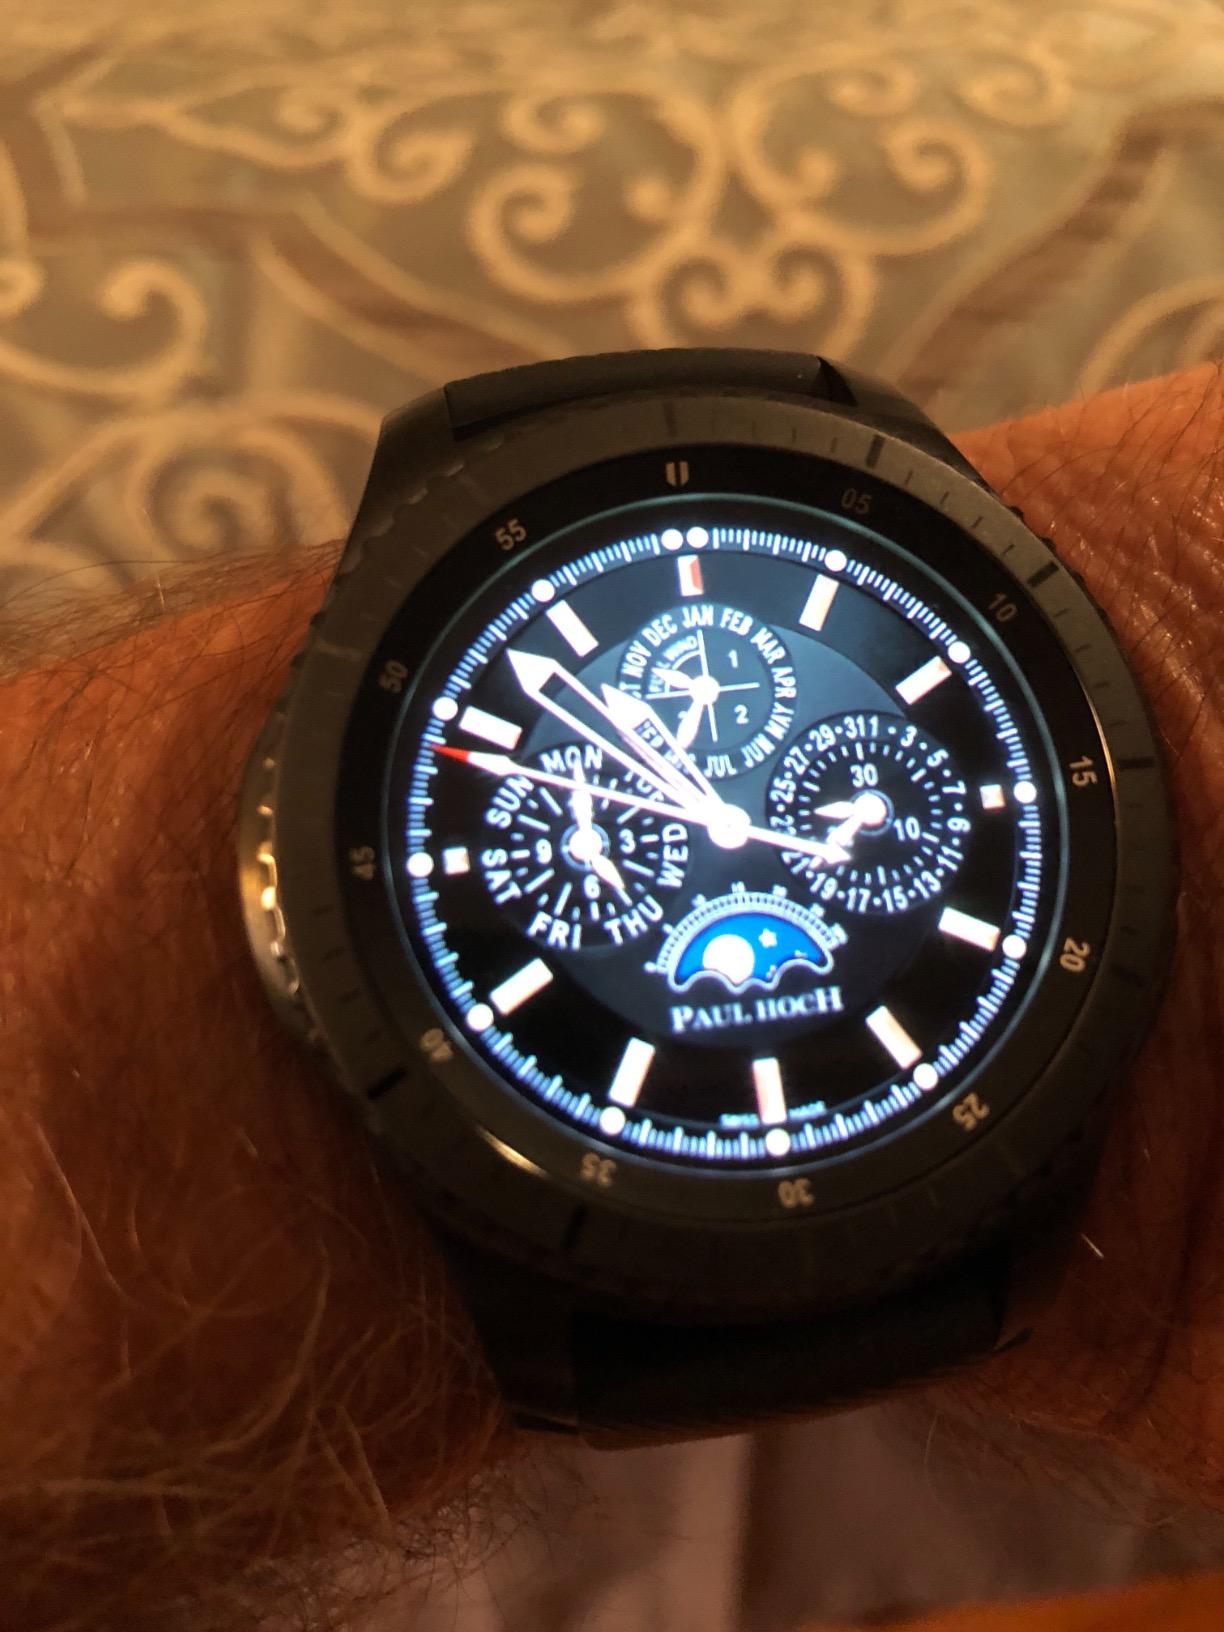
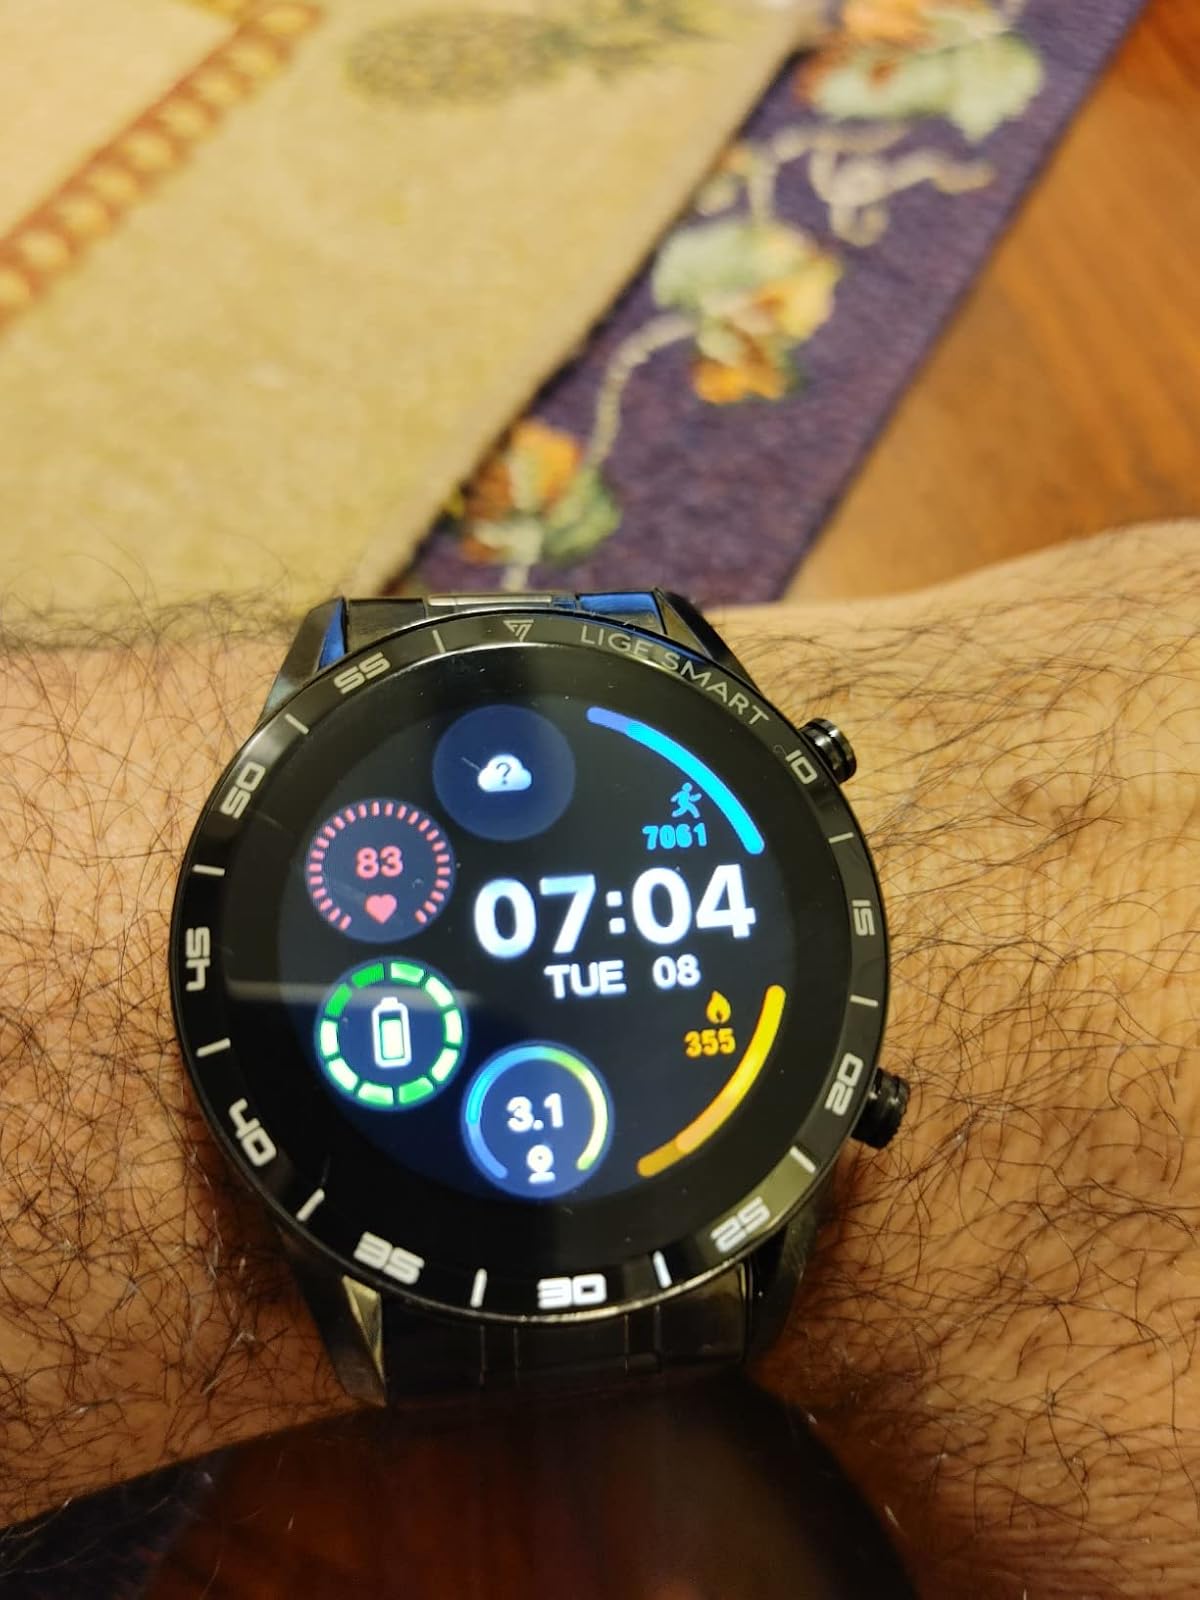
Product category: smartwatch
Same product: no